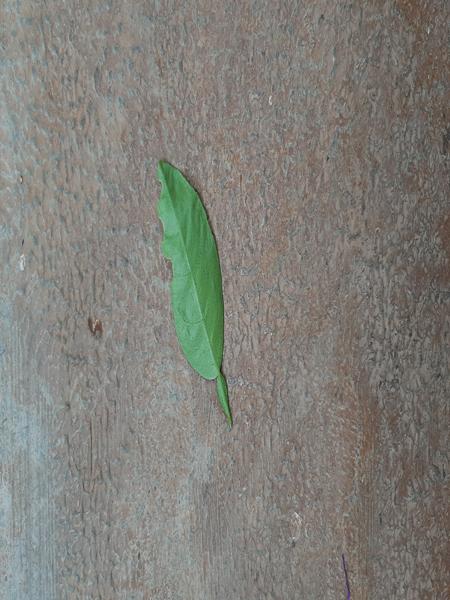
Plant: Lemon